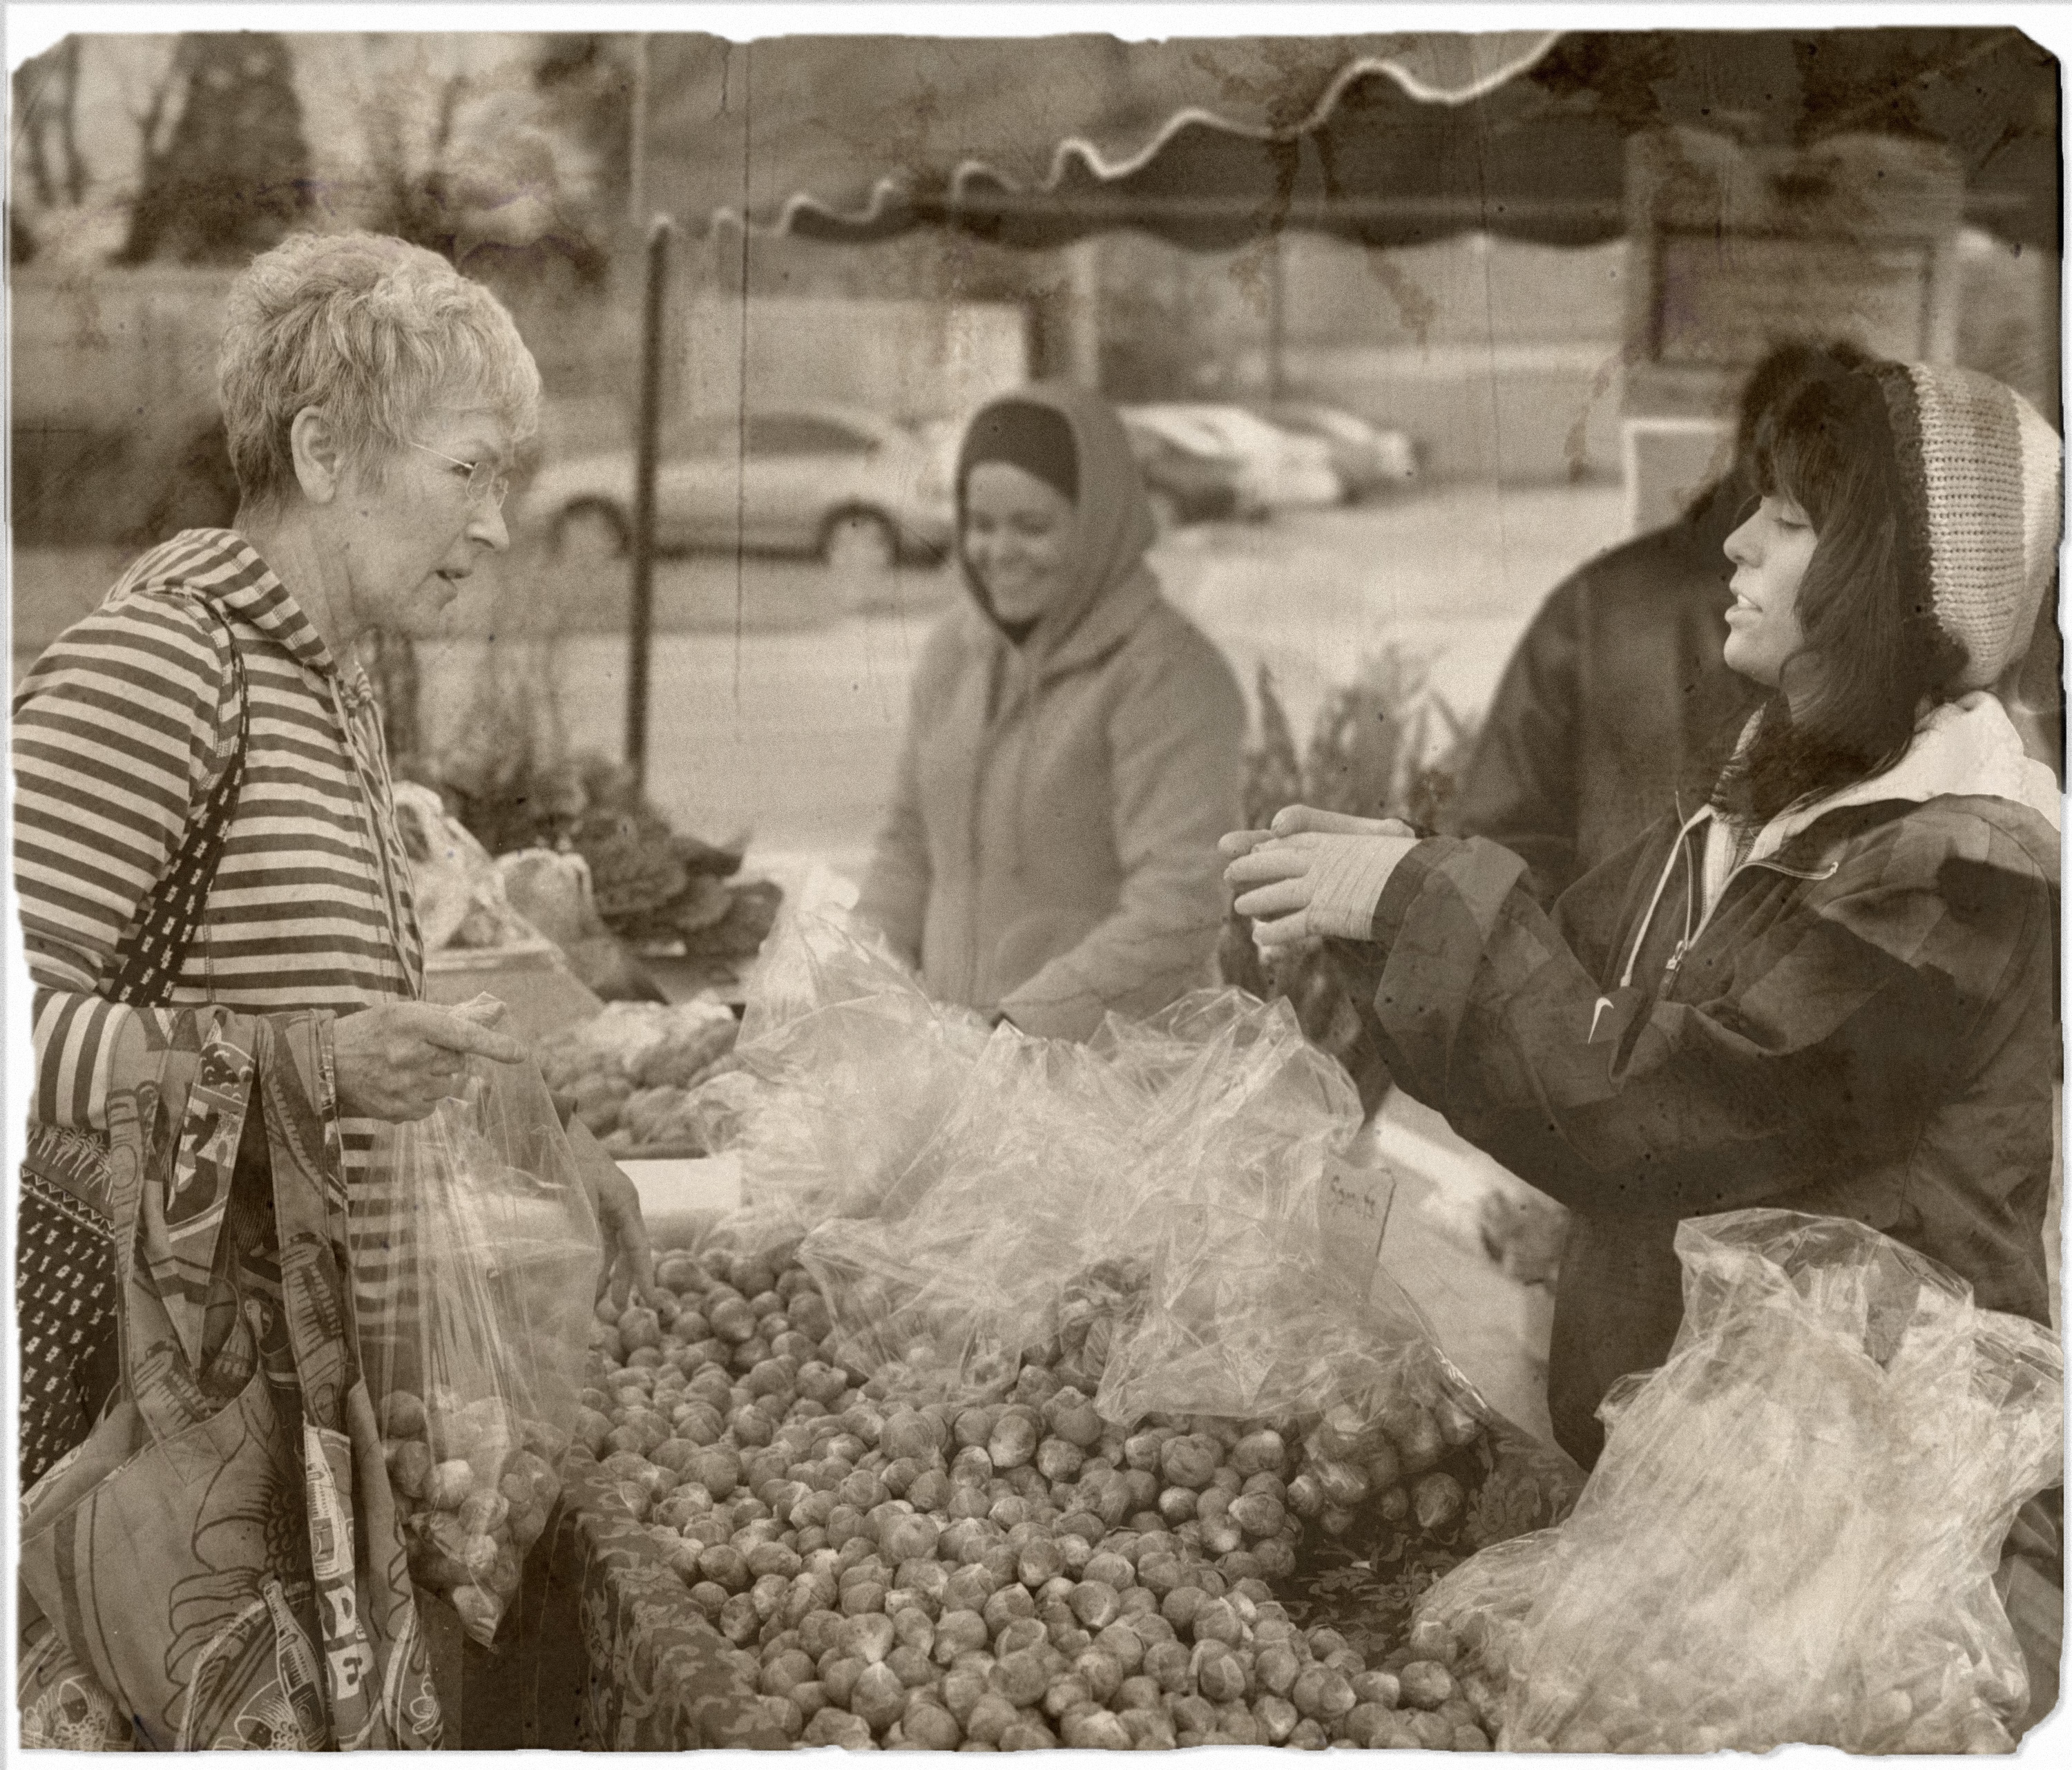
person, people, texture, bw, family, photograph, history, nb, farmersmarket, mamiya645, brassicaoleracea, choudebruxelles